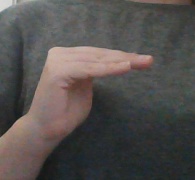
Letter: haa